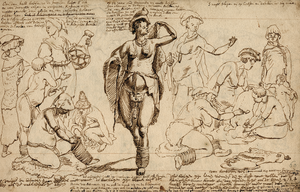
Cette vue d’un groupe de femmes khoï dans différents costumes et poses, avec une femme de colon tenant un récipient, fait partie d’un ensemble de 27 dessins sur 15 feuilles qui a été découvert à la Bibliothèque nationale d’Afrique du Sud en 1986. L’importance des dessins réside dans l’illustration des premières représentations réalistes des Khoïkhoï, les premiers habitants du Cap-Occidental. Les annotations décrivent les habits et les parures des Khoï, en expliquant que les femmes khoï portent plusieurs chaînes de perles autour du cou, avec une grande préférence pour les perles en cuivre. Une remarque est faite à propos de la coutume khoï consistant à s’enduire le corps et les habits avec de la graisse, une pratique que les colons européens trouvaient répugnante, mais qui était liée à l’exposition prolongée au soleil sous un climat chaud et sec. «